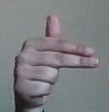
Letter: ghain